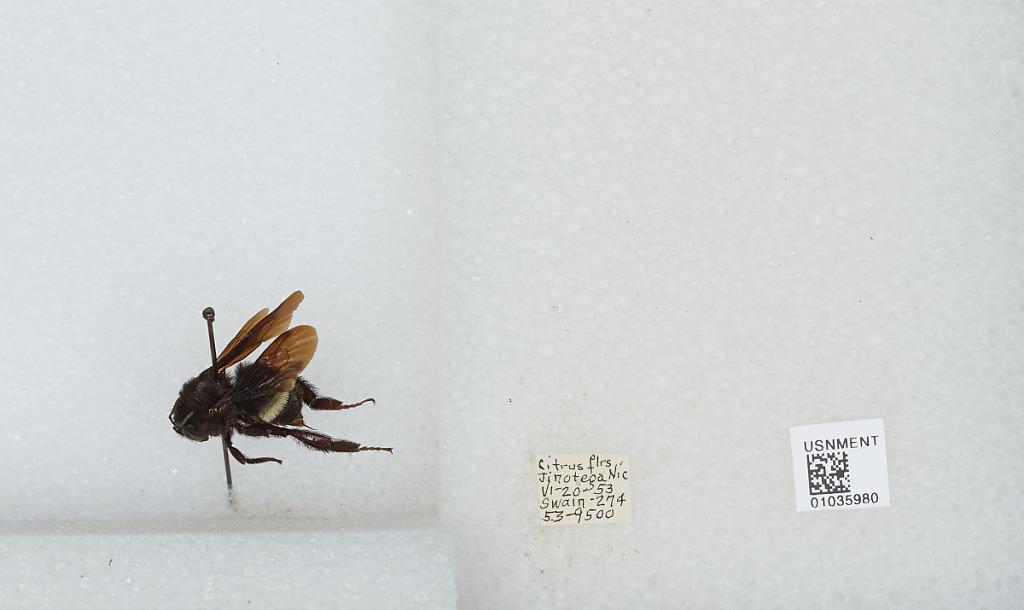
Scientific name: Bombus (Pyrobombus) mixtus Cresson
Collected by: R. Swain
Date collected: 1953-4-20
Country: Nicaragua
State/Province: Jinotega
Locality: Jinotega